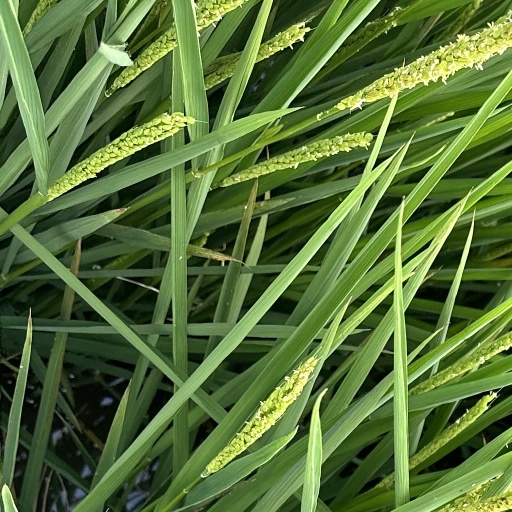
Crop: rice